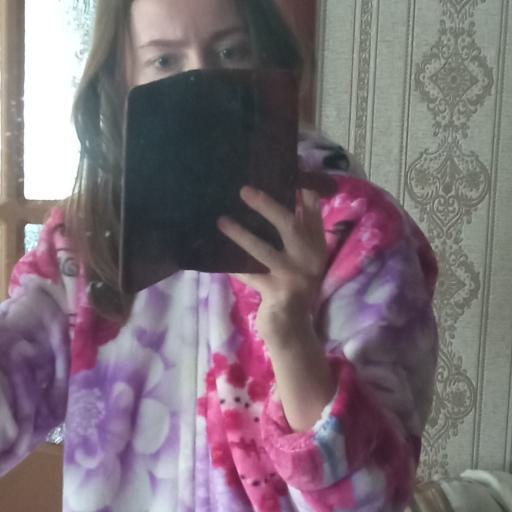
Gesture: no_gesture